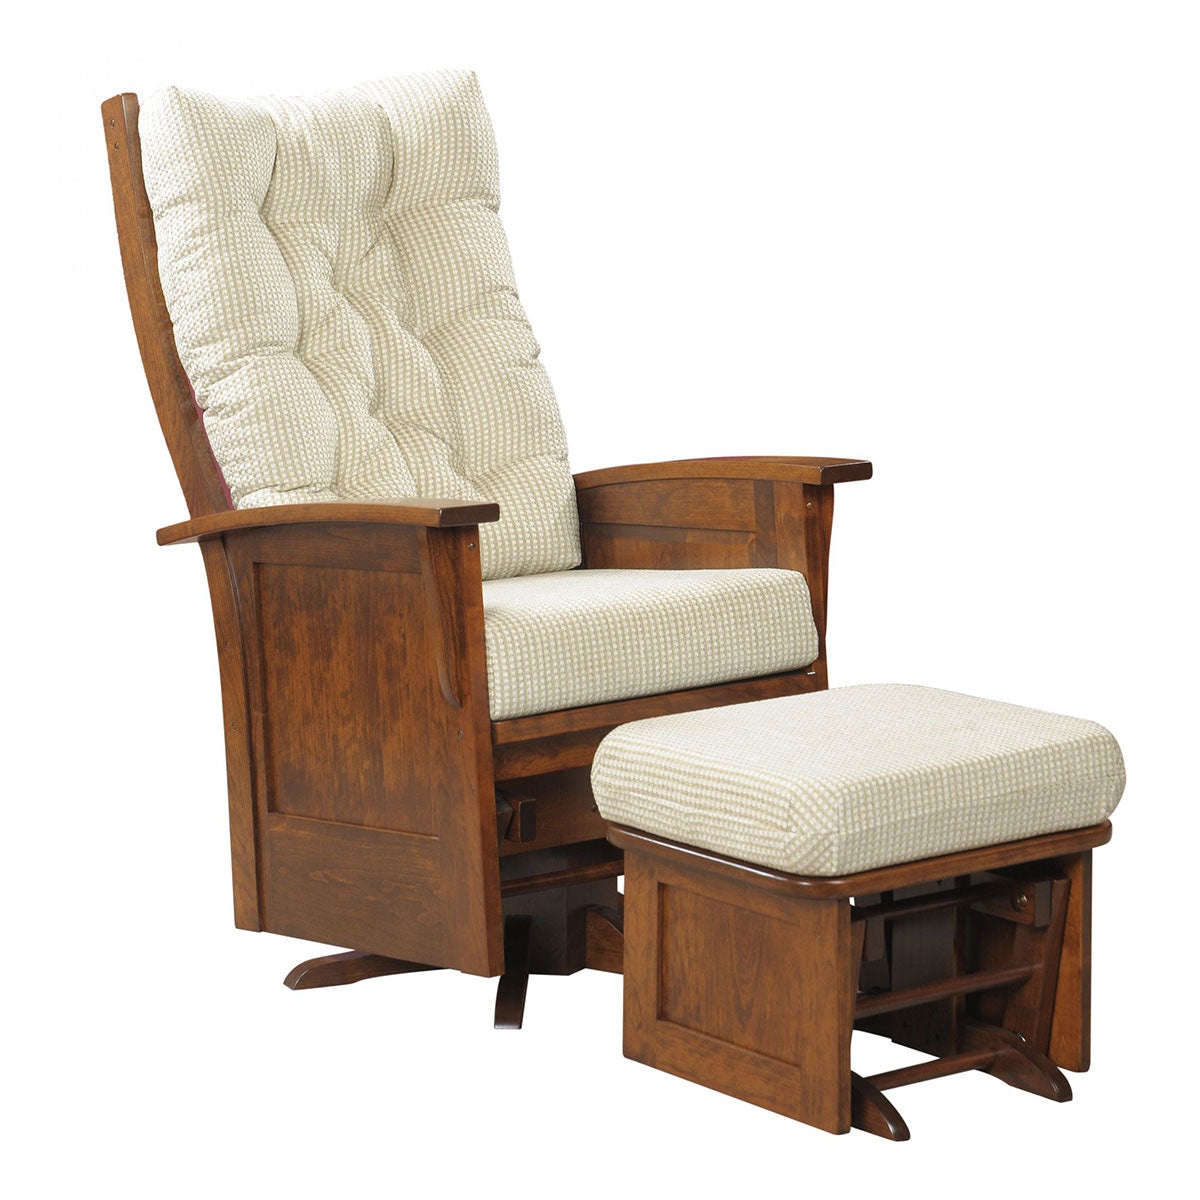
Deluxe Mission Swivel Glider with Solid Side Panels
Deluxe Mission Swivel Glider with Solid Side Panels Item # 86-1 Overall 26 1/2” w x 25” d x 43 1/2” h 20” Seating Width 20” Seating Height 19” Seating Depth 28” Seating Back Height Optional Ottoman Dimensions: 20” w x 15” d x 16” h Options Available: Removable Arm Covers Removable Head Rest Flip Out Foot Rest with Glider Lock Contact us to order yours with these available options! Have a special request or need to customize this item? We would be blessed by the opportunity to help and invite you to reach out!
Brand: Millwood Wholesale
Category: Furniture > Chairs > Rocking Chairs > Classic Rocking Chairs